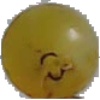
Label: white_grape